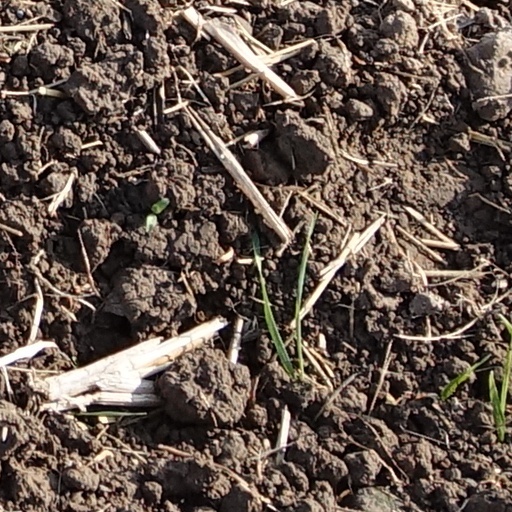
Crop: wheat